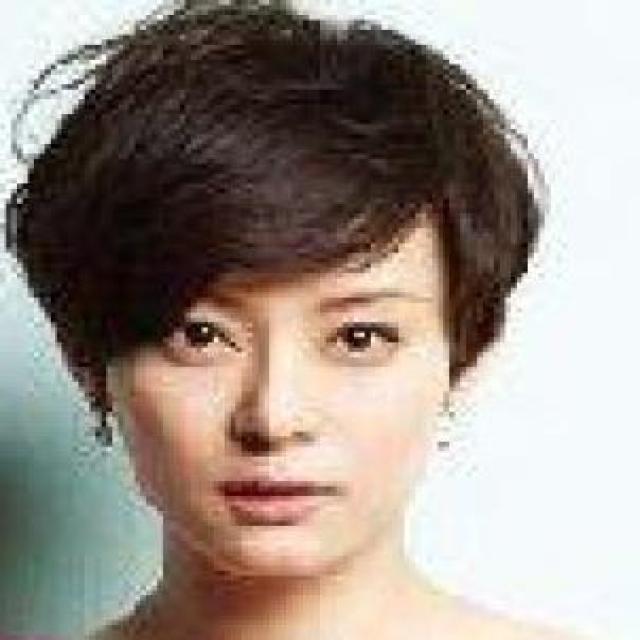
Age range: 21-44